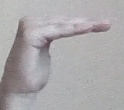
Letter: haa